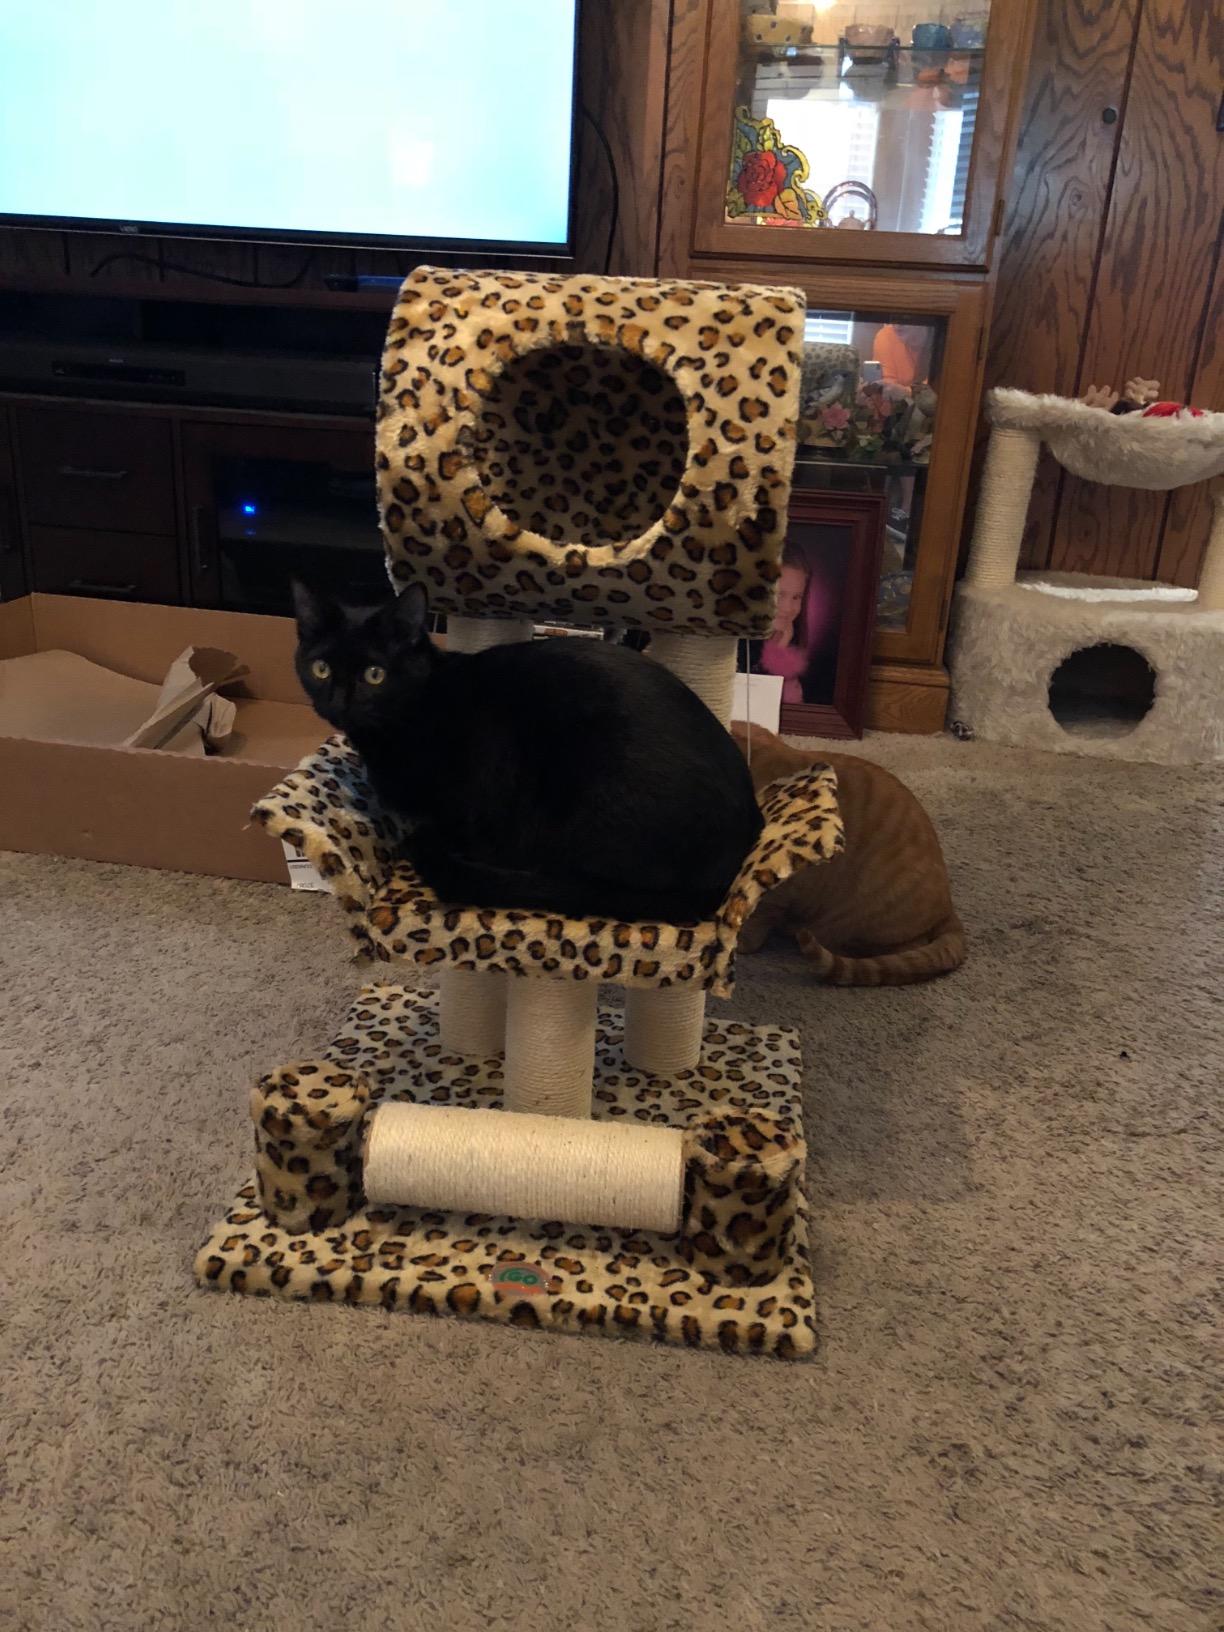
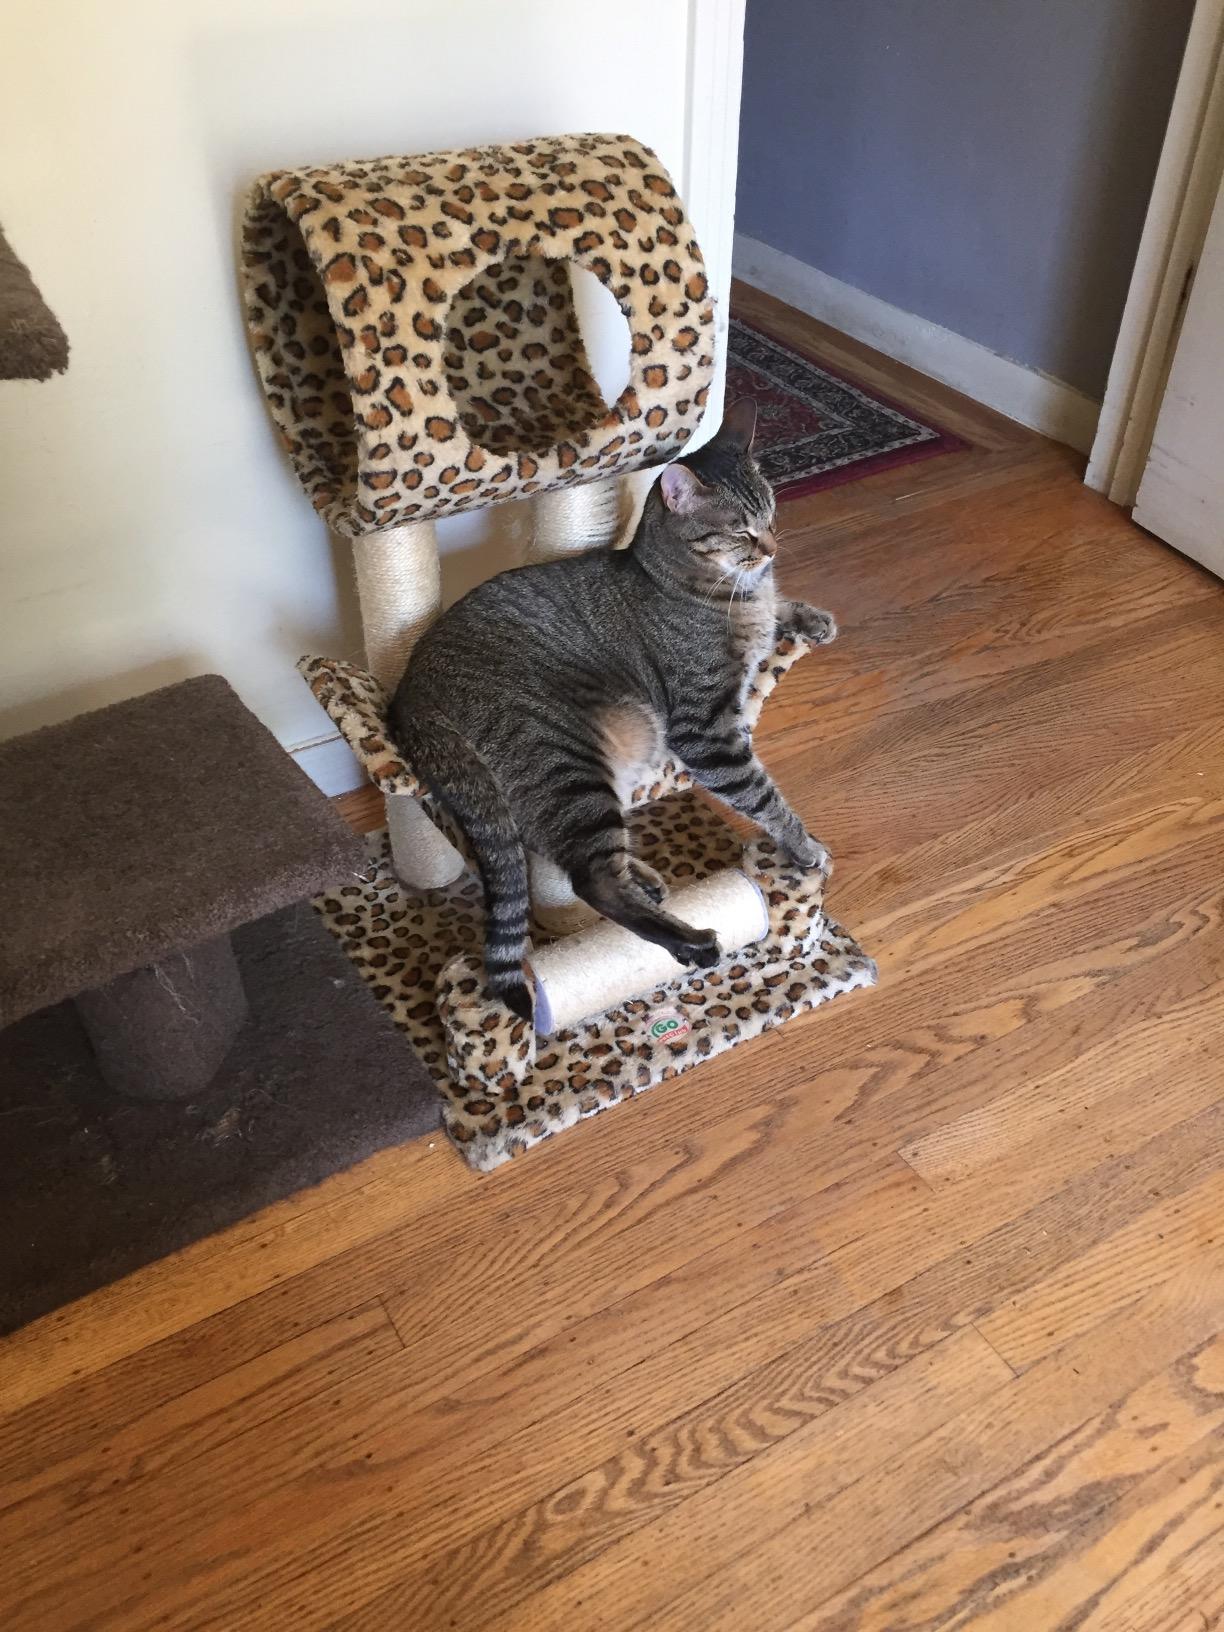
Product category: items_cat tree
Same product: yes